Dublin Airport

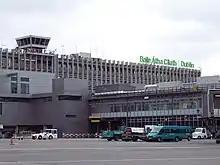
Terminal 1, built in 1972

The advent of wide-body aircraft posed opportunities and challenges for aviation. In 1971, Aer Lingus took delivery of two new Boeing 747 aircraft; the first one arrived in March and, shortly afterwards, performed a flyover above O'Connell Street in Dublin on Saint Patrick's Day; a third Boeing 747 was delivered later that decade. To cope with this, a new £10 million passenger terminal capable of handling six million passengers per year, which became known as Terminal 1, was opened in June 1972. The growth which was anticipated at Dublin's airport (and provided for through heavy investment by the airport and Aer Lingus) during the 1970s did not materialise immediately.